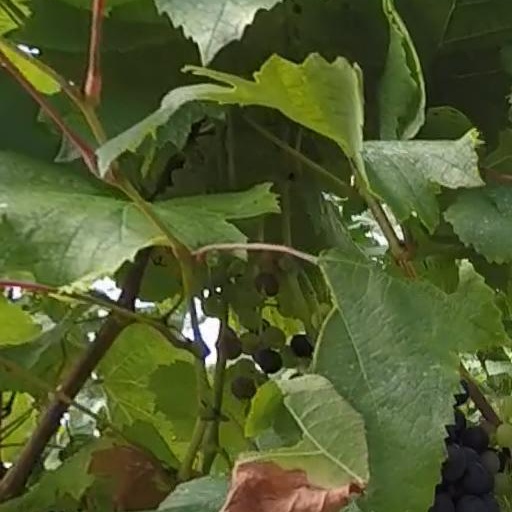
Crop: grape